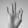
ASL letter: F